Michael Keaton

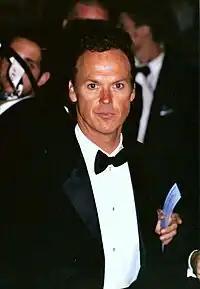
Keaton attending the 2002 Cannes Film Festival

Keaton's film debut came in a small non-speaking role in the Joan Rivers film "Rabbit Test" (1978). His next big break was working alongside Jim Belushi in the short-lived comedy series "Working Stiffs", which showcased his comedic talent and led to a co-starring role in the comedy "Night Shift" (1982) directed by Ron Howard. This was his breakout role as the fast-talking schemer Bill "Billy Blaze" Blazejowski and earned Keaton some critical acclaim.